Edward Solly

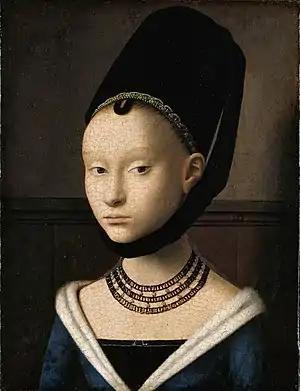
"Portrait of a Young Girl", Petrus Christus

In his travels he began to take an interest in paintings. The social turmoil of the wars and the dissolution of monasteries brought many works of art onto the market, and Solly proved a discerning buyer, concerned with the provenance and documentation of works he bought, to an extent unusual in his generation. Though he owned one of the finest interior views by Pieter de Hooch and possibly Vermeer's "Lady Standing at a Virginal" (National Gallery, London), both falling within the desirable contemporary category of "cabinet pictures", he was not drawn to the Seicento and Baroque Old Masters that formed the main other interest of contemporary collectors and connoisseurs, but rather to the early Byzantinising Italian paintings of the 13th and 14th centuries, which had been preserved largely in the churches and monasteries for which they had been commissioned. He had a judicious eye also for early Netherlandish painting: his most famous purchase in that field were the wings of the Ghent Altarpiece of Hubert and Jan van Eyck, which was sold by the cathedral canons soon after it had been returned to Ghent in 1816; Solly purchased the panels through the paintings dealer Nieuwenhuys.